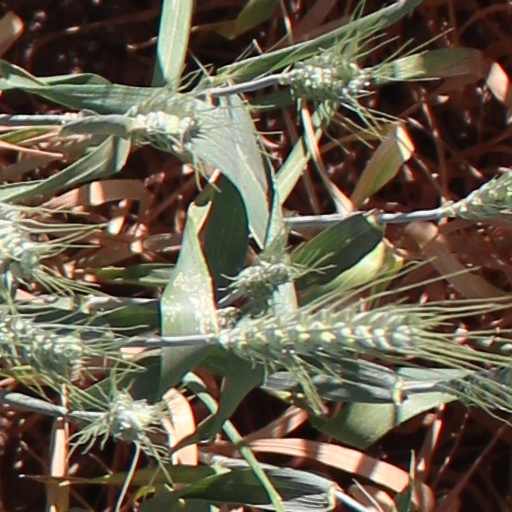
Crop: wheat